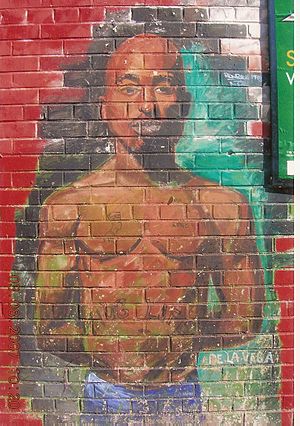
Tupac Shakur
Graffitimaleri af Tupac Shakur i Harlem
Tupac Amaru Shakur, bedre kendt under sine kunstnernavne 2Pac og kortvarigt som Makaveli, var en amerikansk rapper, digter og skuespiller. Shakur har solgt over 75 millioner albummer på verdensplan, hvilket gør ham til en af de bedst sælgende musik-kunstnere gennem tiderne. Han blev født i Harlem i New York City, men i 1986 flyttede hans familie til Baltimore, hvor han kom på Baltimore School for the Arts, for endelig i 1988 at bosætte sig i Californien. Begge hans forældre og flere andre i hans familie var medlemmer af De Sorte Pantere, hvis idealer er blevet afspejlet i hans sange.